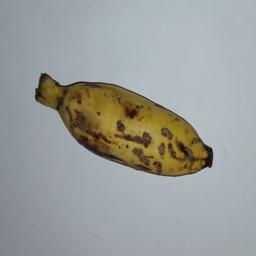
Banana variety: Champa Kola